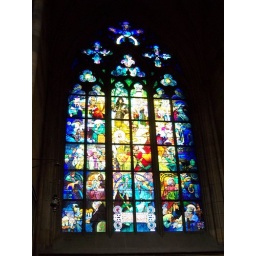
Inside the Cathedral, a famous stained glass window by Mucha.